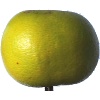
Label: Pomelo Sweetie 1